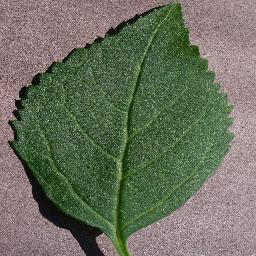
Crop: cherry
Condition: (including_sour)_healthy